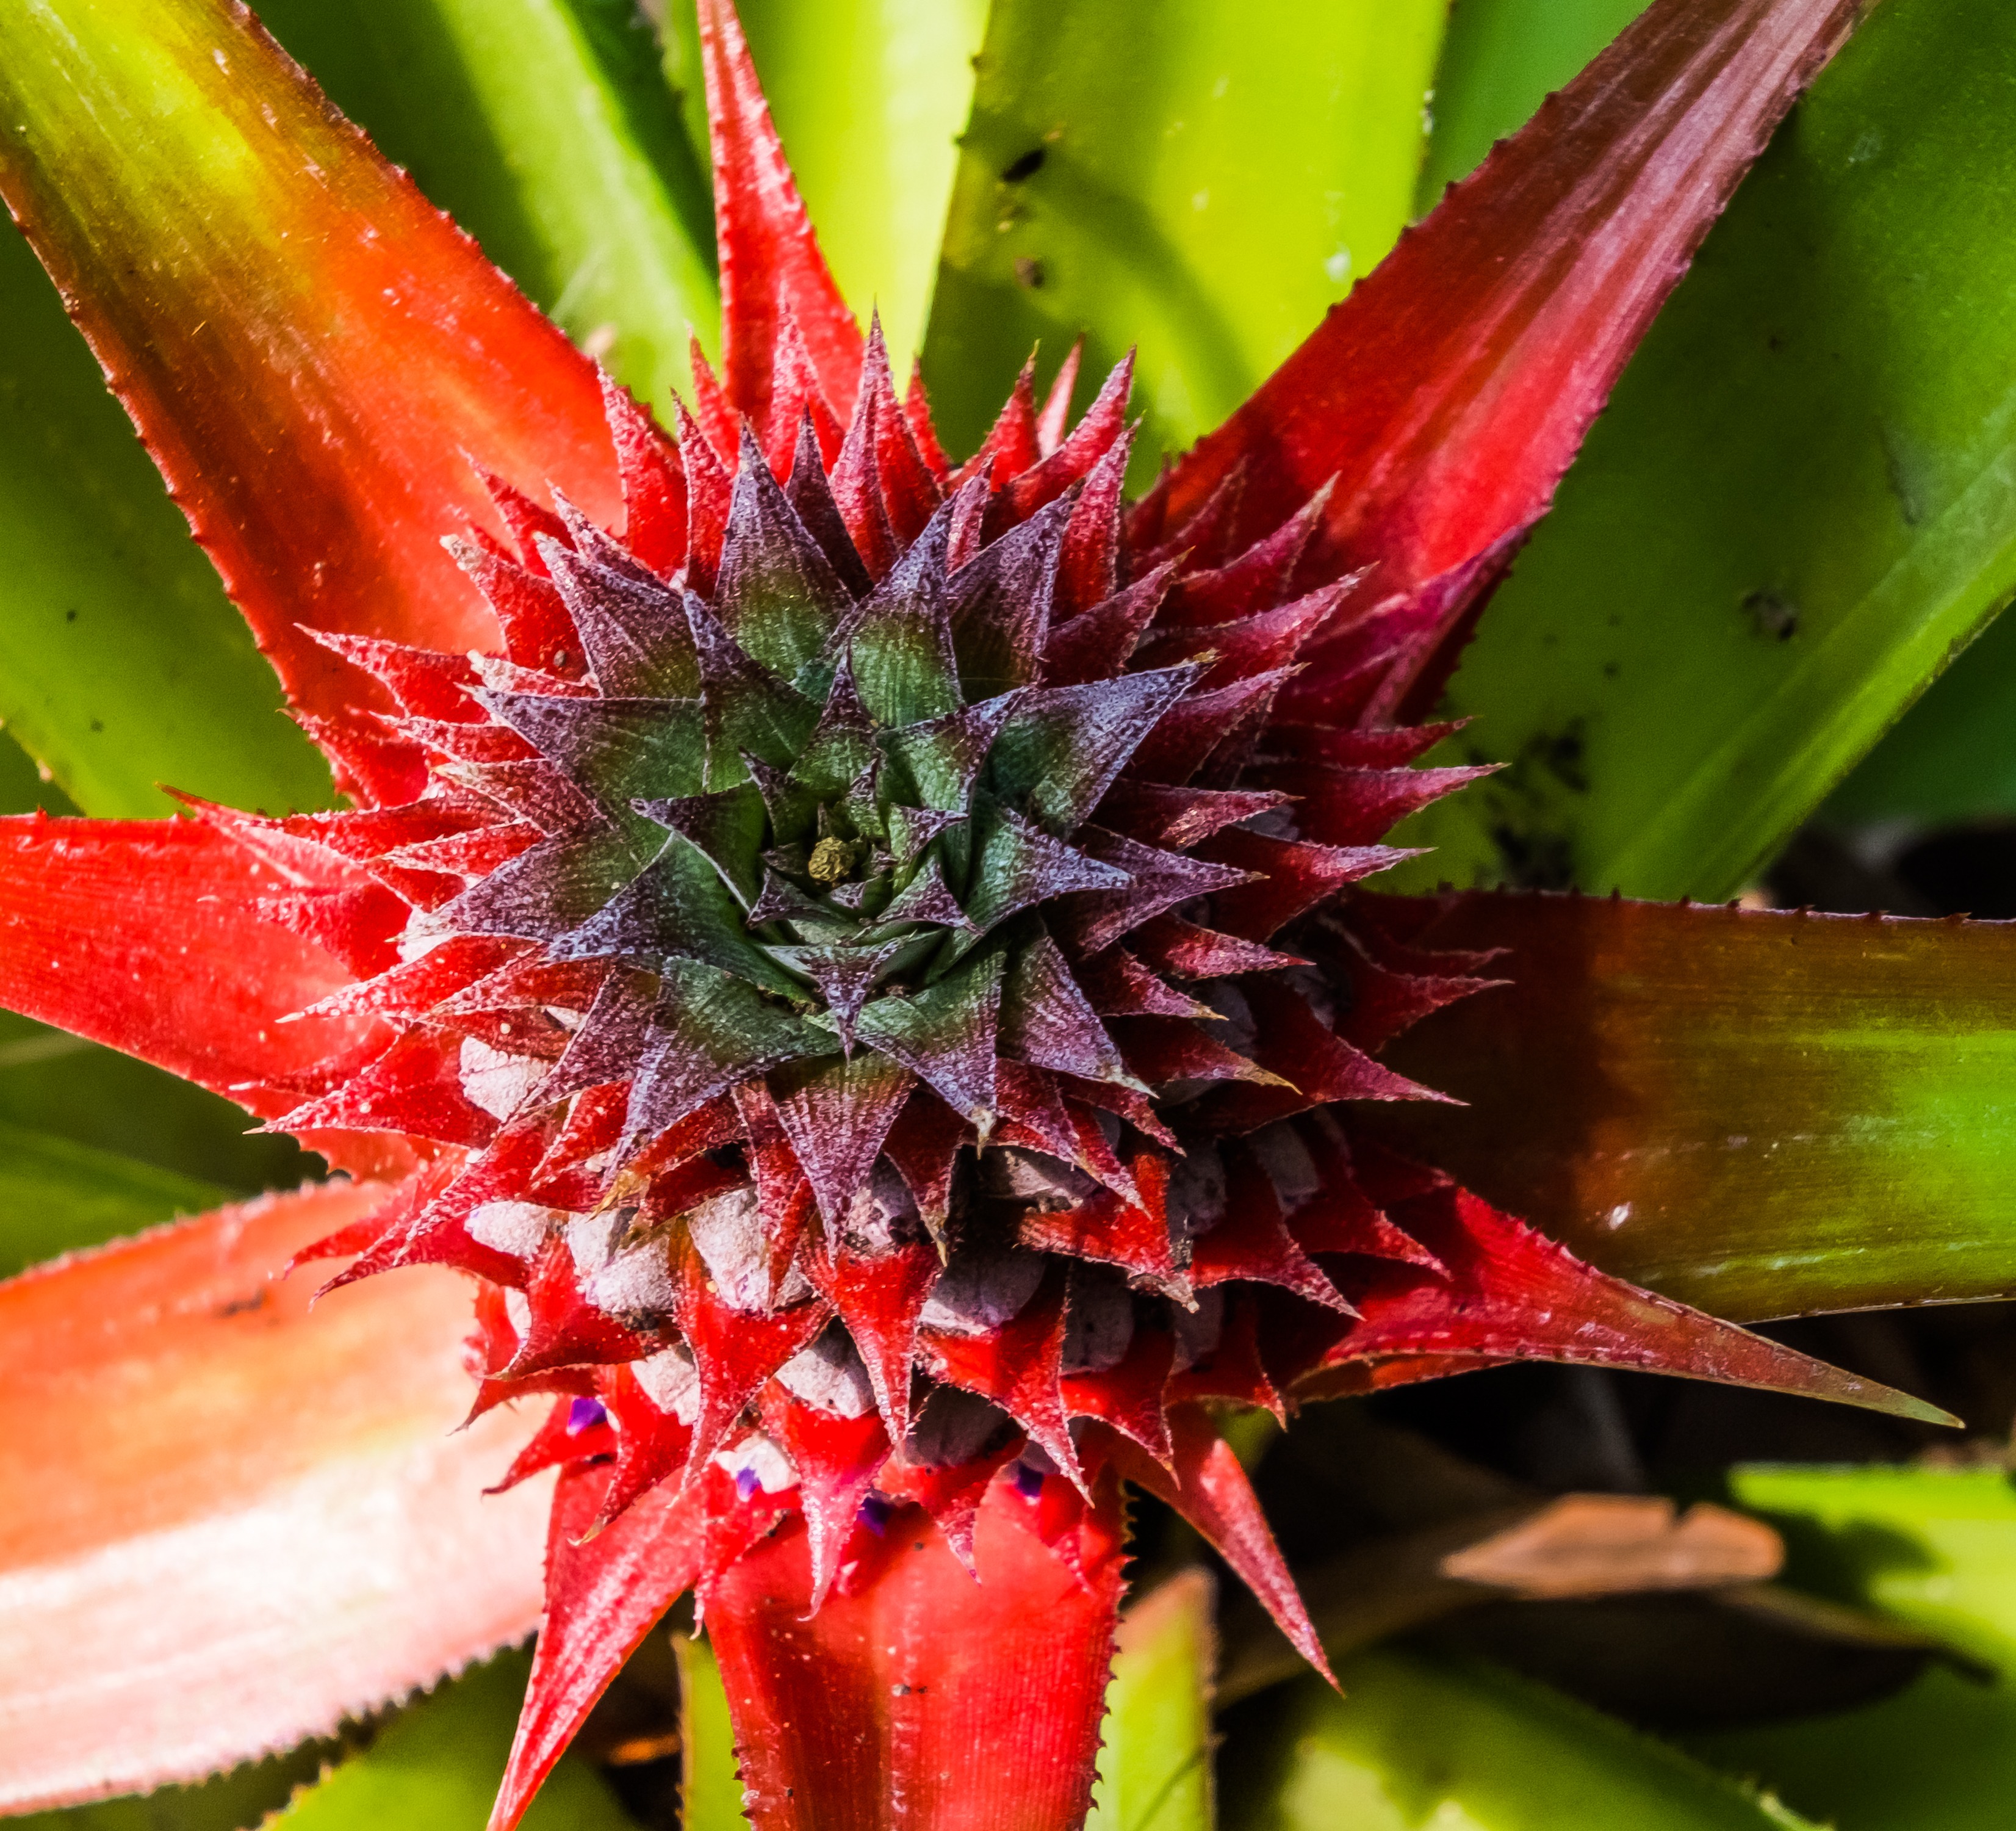
plant, photography, fruit, leaf, flower, petal, green, red, produce, botany, flora, pineapple, wildflower, close up, macro photography, flowering plant, young pineapple, plant stem, land plant